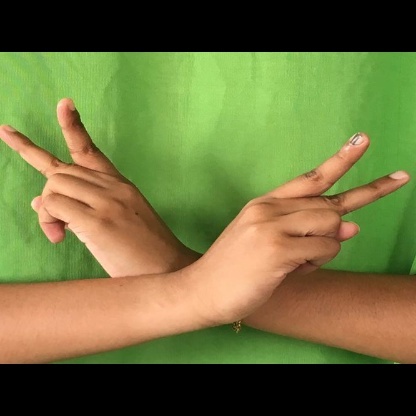
Mudra: Kartariswastika